Dale Armstrong

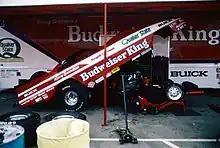
Bernstein's 1987 Funny Car after running a 5.364 pass, then the quickest pass in Funny Car history

Armstrong joined Bernstein's team as his crew chief in 1982. In late 1983, he took their new Ford Tempo-bodied Funny Car to a wind tunnel and found additional speed after some modifications. Bernstein had a 5.80 e.t. with an all-time-best pass in the 1984 Gatornationals finals to beat John Collins. Bernstein ran third in points that season in his Budweiser Tempo. Armstrong tested an on-board computer to see when the clutch was engaged and when the spark plugs were firing.